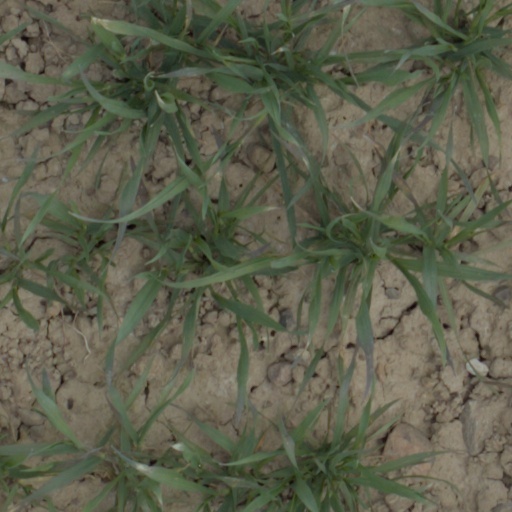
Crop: wheat